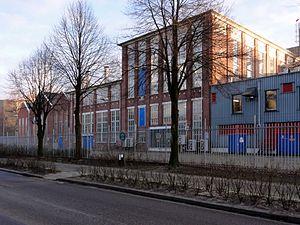
La féculerie est une activité industrielle du secteur agroalimentaire consistant à extraire la fécule des tubercules ou racines de diverses plantes, et à la traiter pour produire différents produits dérivés. La fécule est aussi connue sous le nom d'amidon, cependant dans ce cas on parle uniquement de l’amidon extrait des tubercules et des racines comme la pomme de terre par exemple.